Paul Comi

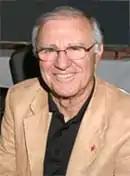
Comi in 2007

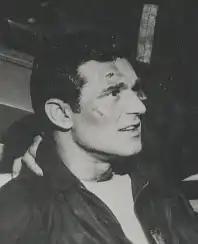
Paul Comi in "The Twilight Zone", episode "People Are Alike All Over"

Paul Comi was born 1932 in Brookline, Massachusetts. and grew up in nearby North Quincy, graduating from high school in 1949, after which he joined the United States Army. He was awarded three Purple Hearts during the Korean War, in which he served (1950–51).